Ephemeral art

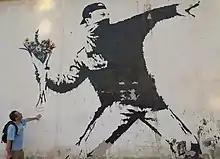
Banksy's flower-throwing protester

Although various manifestations that can be considered as ephemeral art have existed since the beginnings of human artistic expressivity – it could even be considered as something inherent to a certain conception of art – it was in the 20th century when these forms of expression acquired a great boom. Contemporary aesthetics has presented a great diversity of trends, in parallel with the atomisation of styles produced in 20th century art. Both aesthetics and art today reflect cultural and philosophical ideas that were emerging at the turn of the 19th–20th century, in many cases contradictory: the overcoming of the rationalist ideas of the Enlightenment and the move towards more subjective and individual concepts, starting with the Romantic movement and crystallising in the work of authors such as Kierkegaard and Nietzsche, represent a break with tradition and a rejection of classical beauty. The concept of reality was questioned by the new scientific theories: the subjectivity of time (Bergson), Einstein's relativity, quantum mechanics, Freud's theory of psychoanalysis, etc. On the other hand, the new technologies changed the function of art, since photography and cinema were already in charge of capturing reality. All these factors produced the genesis of the new trends in contemporary art: abstract art, action and conceptual art, ephemeral art, where the artist no longer tries to reflect reality, but his inner world, to express his feelings.